Rhizosphere

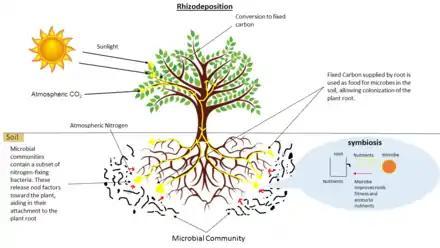
Sunlight and carbon dioxide from the atmosphere are absorbed by the leaves in the plant and converted to fixed carbon. This carbon travels down into the plant's roots, where some travels back up to the leaves. The fixed carbon traveling to the root is radiated outward into the surrounding soil, where microbes use it as food for growth. In return, microbes attach to the plant root, which improves the root's access to nutrients and its resistance to environmental stress and pathogens. In specific plant/root symbiotic relationships, the plant root secretes flavonoids into the soil, which is sensed by microbes, which release nod factors to the plant root, which promotes the infection of the plant root. These unique microbes carry out nitrogen fixation in root nodules, which supplies nutrients to the plant.

Rhizodeposition allows for the growth of communities of microorganisms directly surrounding and inside plant roots. This leads to complex interactions between species, including mutualism, predation/parasitism, and competition.